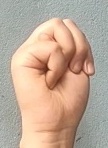
ASL sign: M